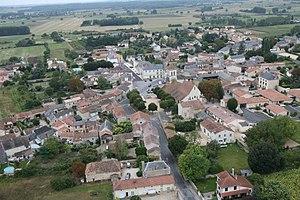
Vendeuvre du Poitou vue du ciel
Vendeuvre-du-Poitou est une ancienne commune du centre-ouest de la France, située dans le département de la Vienne en région Nouvelle-Aquitaine.
Saint-Martin-la-Pallu est, depuis le 1ᵉʳ janvier 2017, une commune nouvelle française située dans le département de la Vienne, en région Nouvelle-Aquitaine.